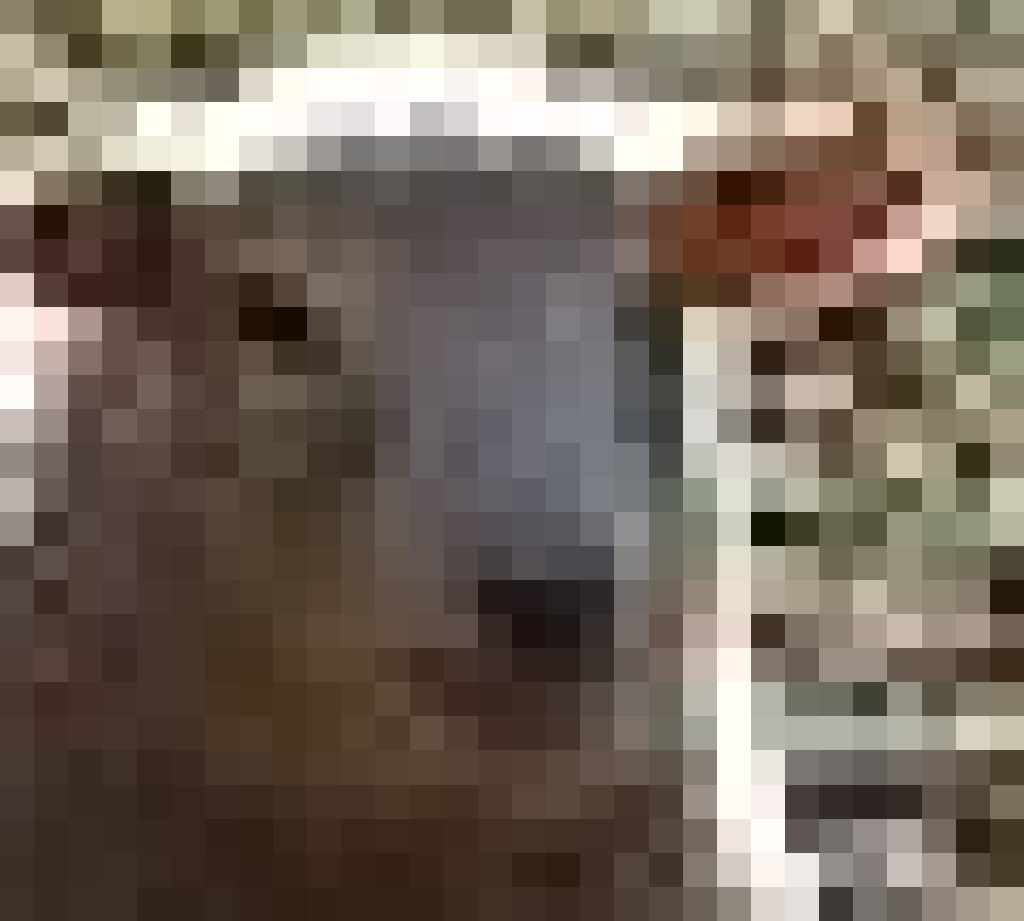
Label: no pain